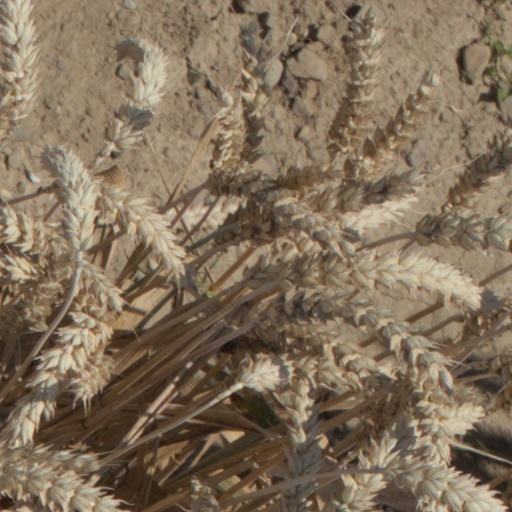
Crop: wheat